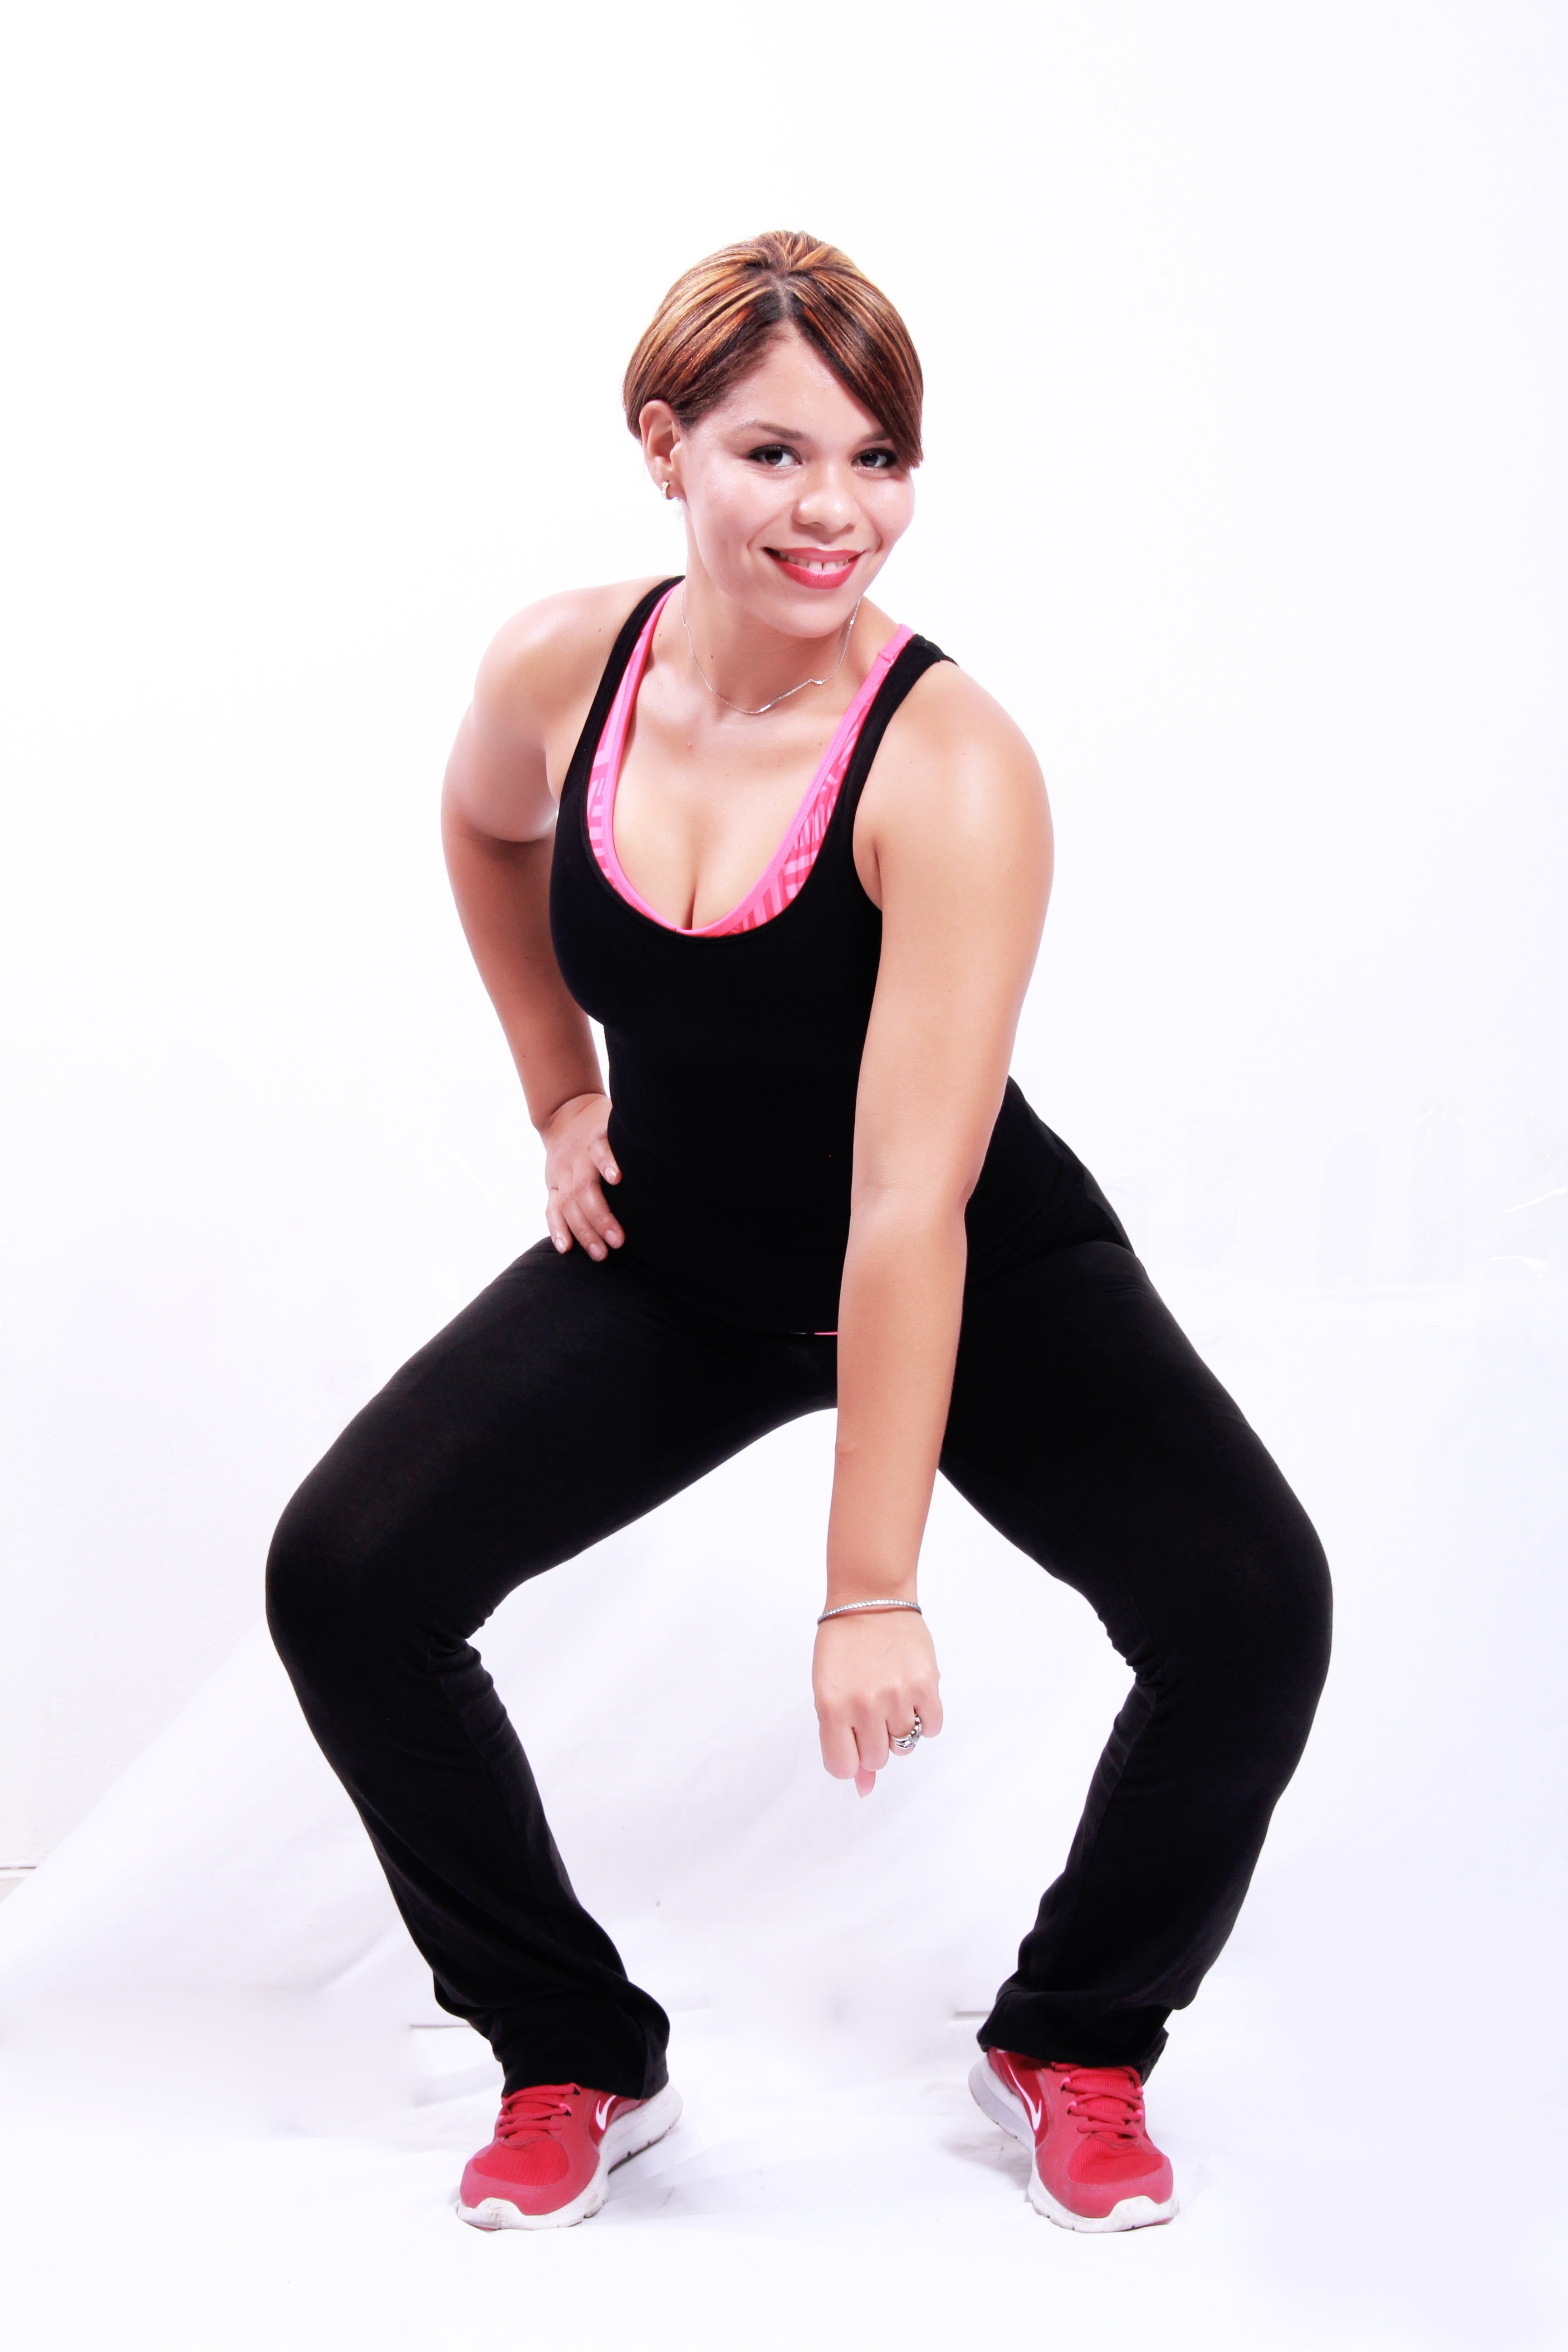
girl, leg, dance, athletic, training, studio, romance, clothing, exercise, arm, gym, muscle, figure, sports, hot, thigh, weights, yoga, beauty, magenta, dominican republic, athlete, stealth, bella, photo shoot, physical exercise, kirsy figueroa, omar medina films, weight training, human action, modern dance, physical fitness